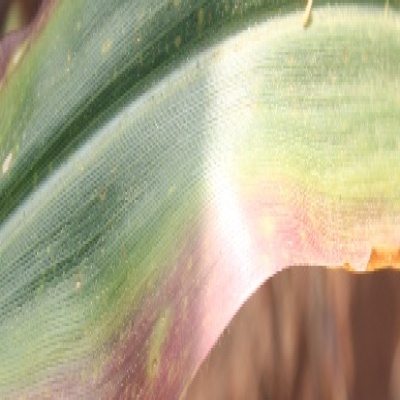
Label: Corn_(Maize)___Leaf_Spot